Operation Unokat

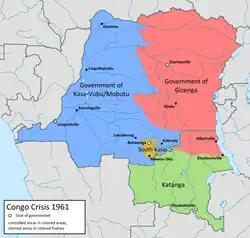
Map of the factions in the Congo in 1961 with the State of Katanga in green

On 28 November 1961 members of the Katangese Gendarmerie assaulted the UN Representative in Katanga George Ivan Smith and diplomat Brian Urquhart as they travelled to a diplomatic function. Smith was allowed to leave, but the gendarmes held Urquhart overnight. ONUC subsequently sent out teams to search for him, and its Katanga-based command structure issued an order to respond to such incidents with "hard hitting swiftness. ... Such measures entail hitting at gendarmerie. ... We must have sufficient strength NOT only to hit such concentrations but to take all the consequences of such actions such as meeting counter attacks at various points and putting down ruthlessly European mercenaries and volunteer elements." Tshombe secured Urquhart's release after the UN threatened to attack his presidential palace.